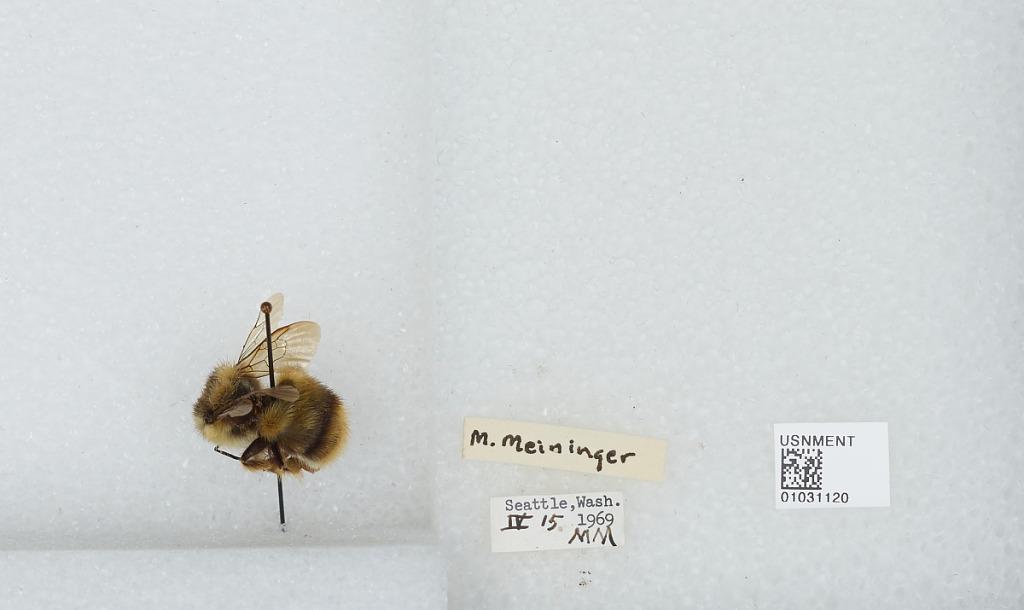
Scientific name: Bombus (Pyrobombus) mixtus Cresson
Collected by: M. Meininger
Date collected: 1969-4-15
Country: United States
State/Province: Washington
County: King
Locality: Seattle
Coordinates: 47.6097, -122.333